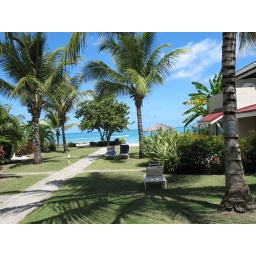
View of the beach from outside our balcony in Antigua Village.